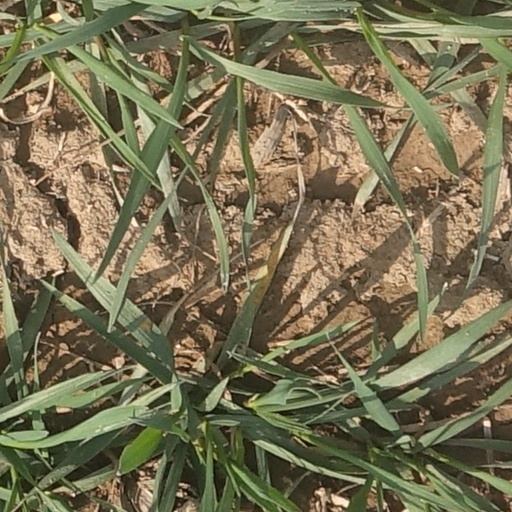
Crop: wheat